Ronnie Gaylord

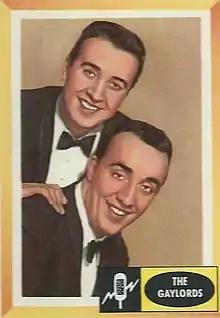
Gaylord (top) and partner Burt Holiday in 1960

Ronnie Gaylord (born Ronald Fredianelli; June 12, 1930, Detroit—January 25, 2004, Las Vegas) was an Italian-American musician, songwriter, pantomimer, and comedian best known as a member of the band The Gaylords and the music/comedy duo Gaylord and Holiday. Among their many hits are "Tell Me You're Mine", "From the Vine Came the Grape", and "The Little Shoemaker". He adopted the stage name Ronnie Gaylord in the 1950s after going by Ronnie Vincent for a brief period.